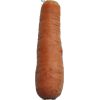
Label: carrot